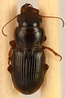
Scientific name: Cratacanthus dubius
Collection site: North Sterling NEON (STER), plot STER_035